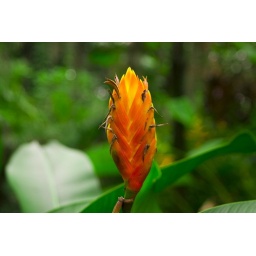
Yet another type of colorful plant in the garden